Carola Insolera

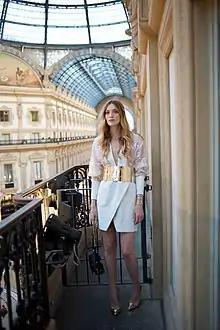
Carola Insolera at the World Premiere of Sign Gene (2017). Photo by Sara Löfwander.

Carola Insolera is a Norwegian born fashion model signed with Women Management Milano.